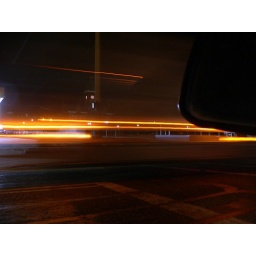
Accidental shot of a car passing by at night, but boy I like them light streams.